Schuman-Josaphat tunnel

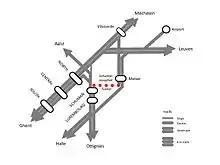
How the tunnel fits into the Brussels rail network

The Schuman-Josaphat tunnel is a double track rail tunnel in Brussels, Belgium, which entered into service on 4 April 2016. It links line 161 (Brussels-Namur) just after Meiser station and line 26 (Halle-Vilvoorde) at the Cinquantenaire/Jubelpark tunnel just before Schuman station. The line is numbered L161A.